First-class facilities of the Titanic

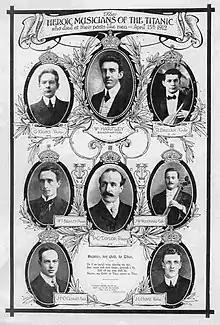

The first-class gymnasium was just aft of the forward grand staircase along the Starboard side of the Boat Deck. It was a brightly lit room with white-painted oak panelling and tile floors. Along the wall opposite the entrance was a carved oak installation with an illustrated cutaway of an "Olympic"-class ocean liner and a map depicting the travel routes of the White Star Line throughout the world. The room was equipped with state-of-the-art exercise equipment manufactured in Wiesbaden, including two electric camels, an electric horse, a rowing machine, punching bag, a weightlifting machine and mechanical bicycles.